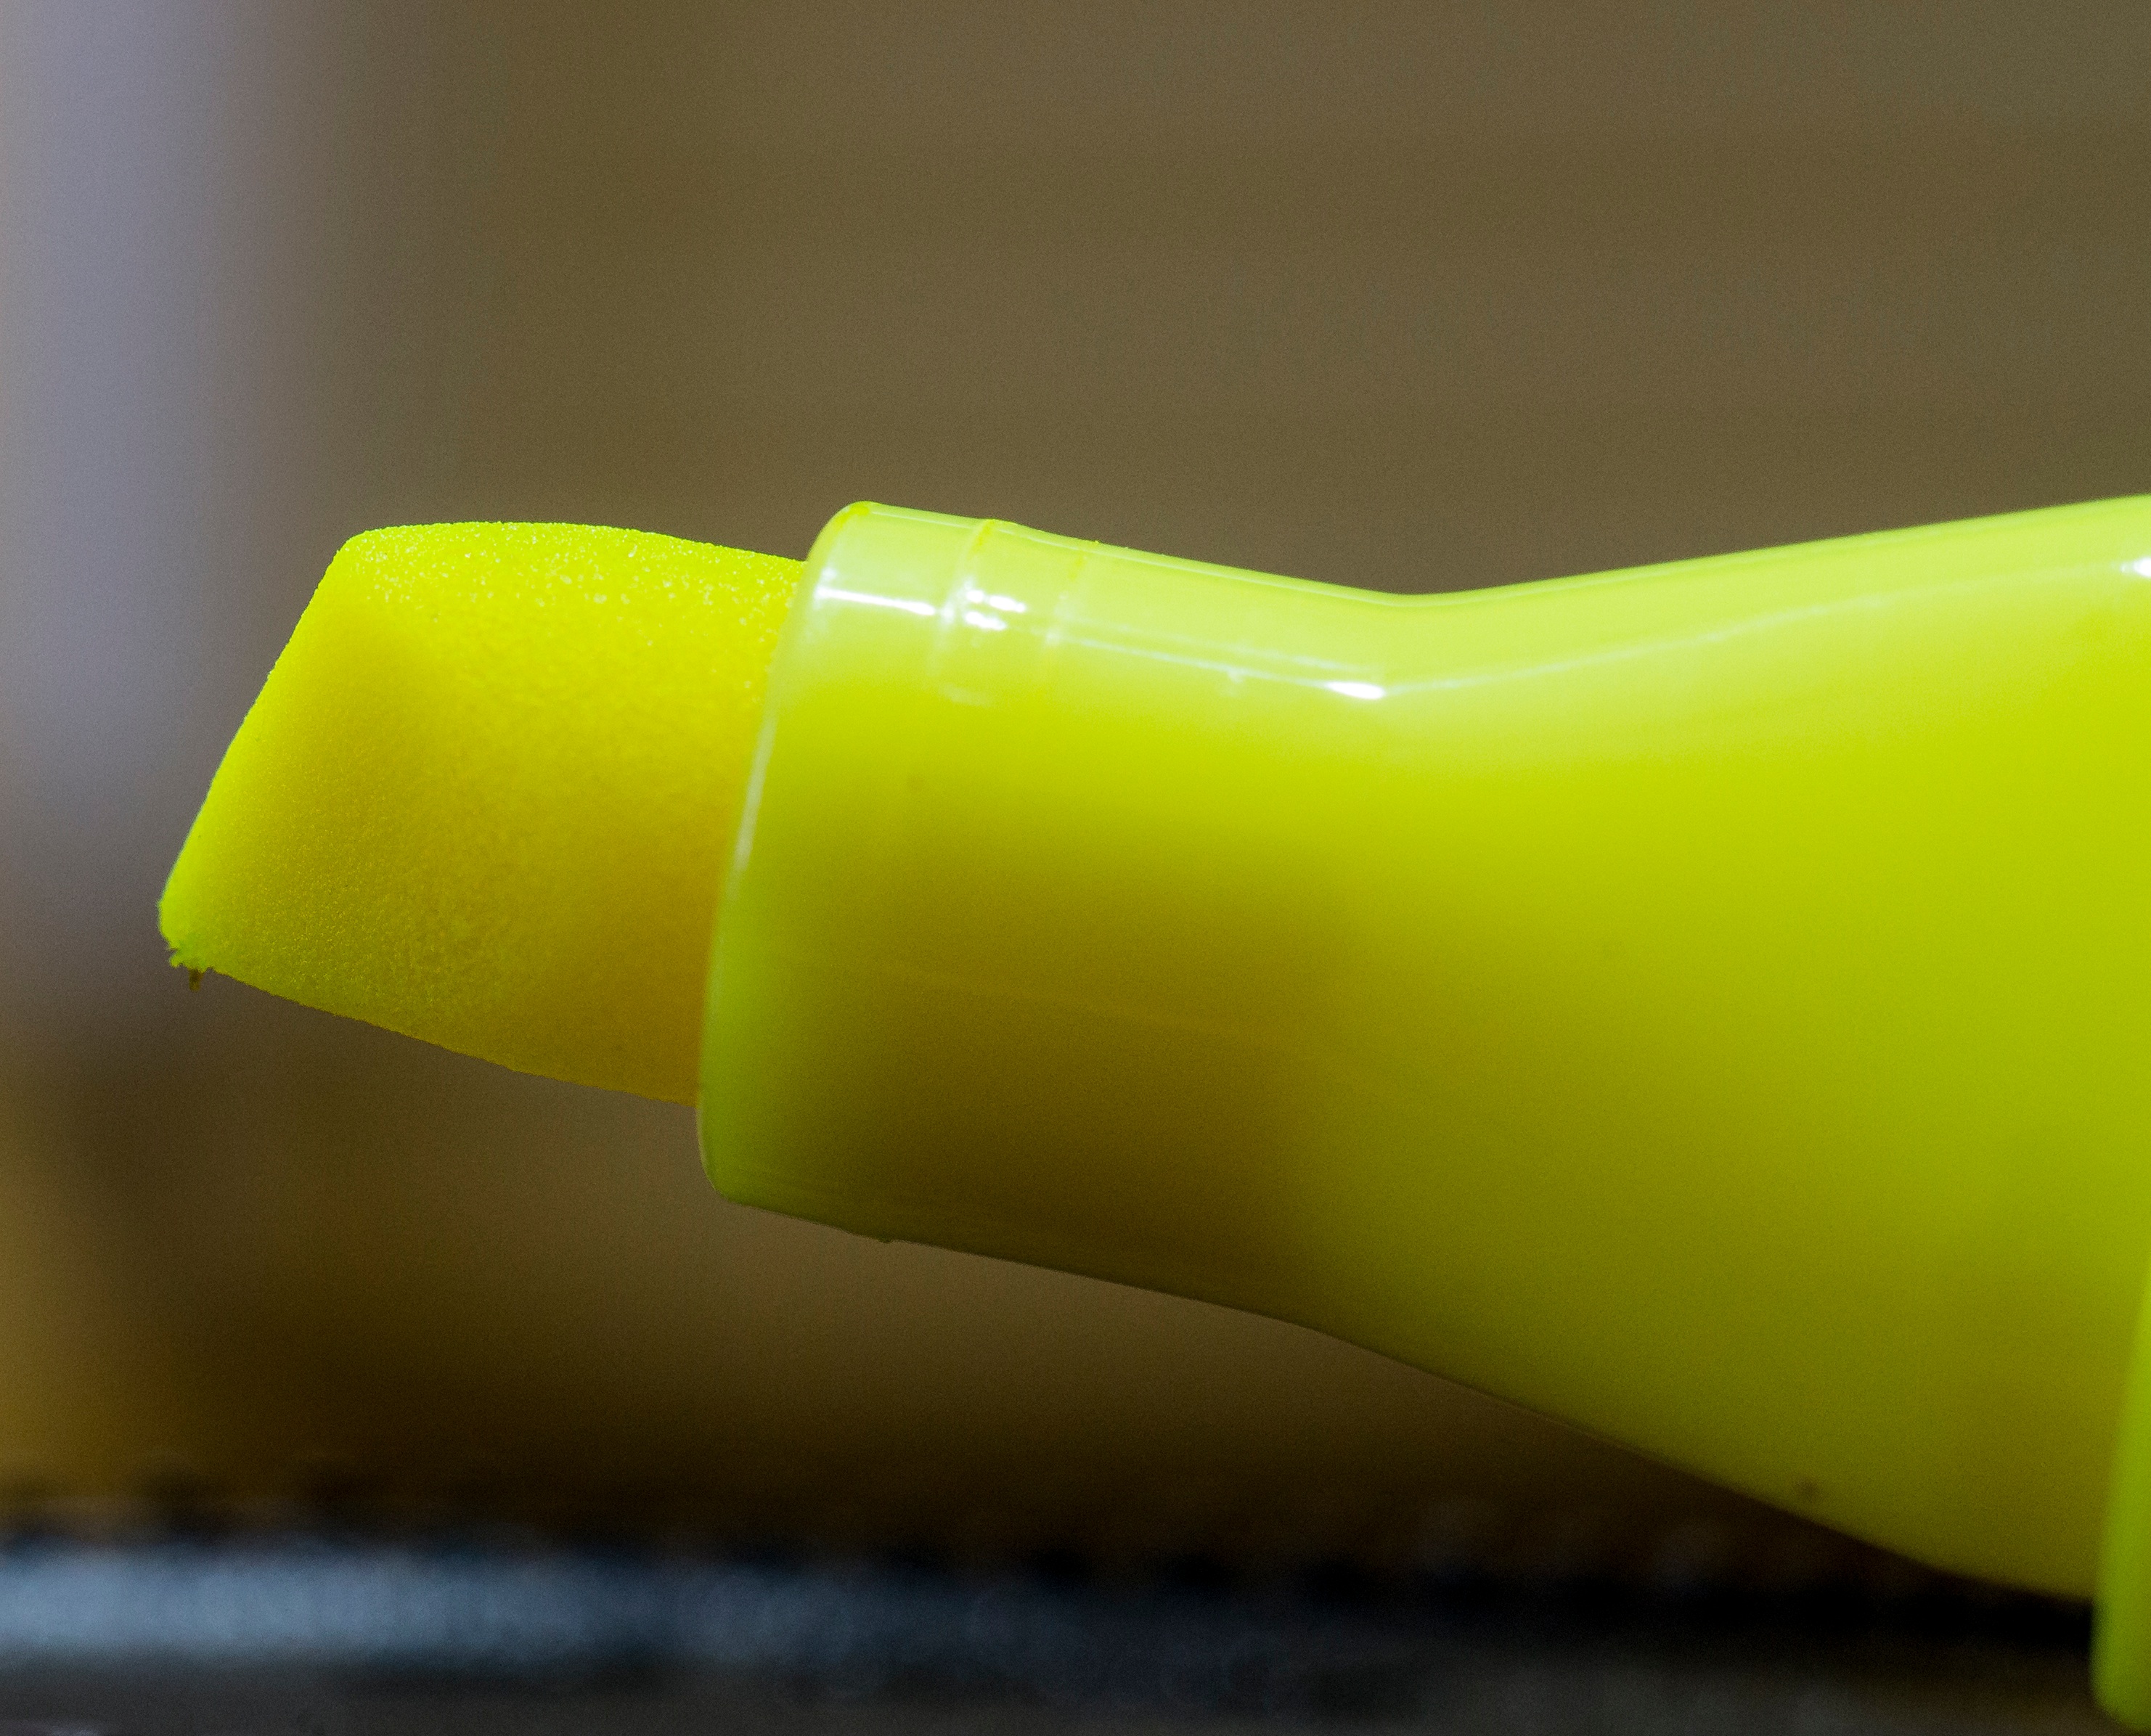
light, green, color, yellow, lighting, material, macro photography